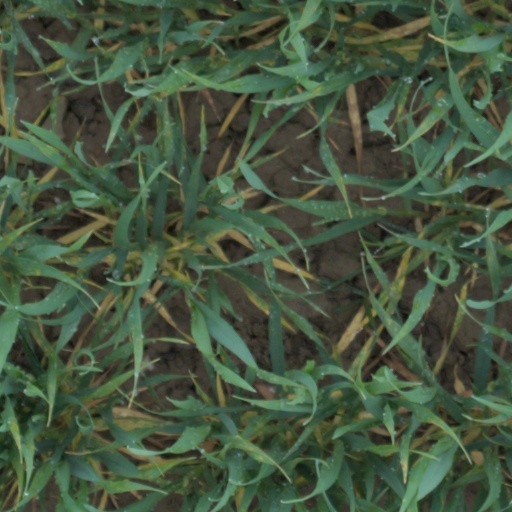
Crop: wheat